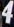
Number: 4